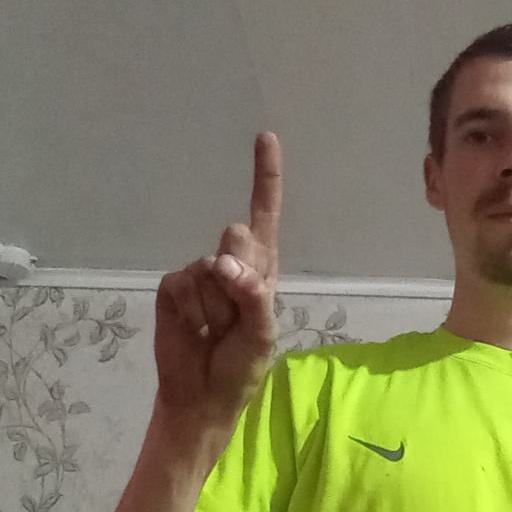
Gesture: one